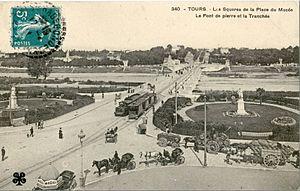
Carte postale éditée par MTIL, n°340Tours - Les squares de la Place du Musée - Le Pont de Pierre et la Tranchée
L'ancien tramway de Tours est un ancien réseau de tramway urbain et périurbain desservant l'agglomération française de Tours et ses environs entre 1877 et 1949. D'abord à traction animale ou vapeur selon les lignes, combinant un réseau urbain et un réseau suburbain, il est transformé en tramway électrique entre 1900 et 1914.
La place Choiseul est une place de la ville de Tours.
La Société de tramways à vapeur de Tours à Vouvray est créée en 1891, pour exploiter un tramway entre ces deux villes. La Société récupère la concession attribuée initialement à monsieur Davenat et transmise en 1887 à monsieur Brulé, fondateur de la Société du tramway.
Le tramway de Tours fait référence aux réseaux de tramway de l'agglomération de Tours, en Indre-et-Loire, dans la région française Centre-Val de Loire, en place à différentes époques :